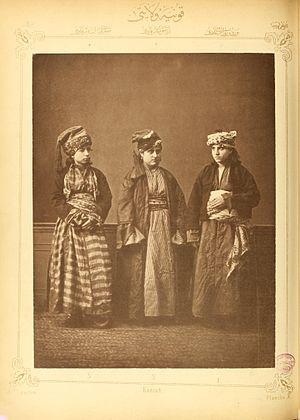
Le vilayet de Konya est un vilayet de l'Empire ottoman. Créé en 1867, il disparaît en 1923. Sa capitale est Konya.